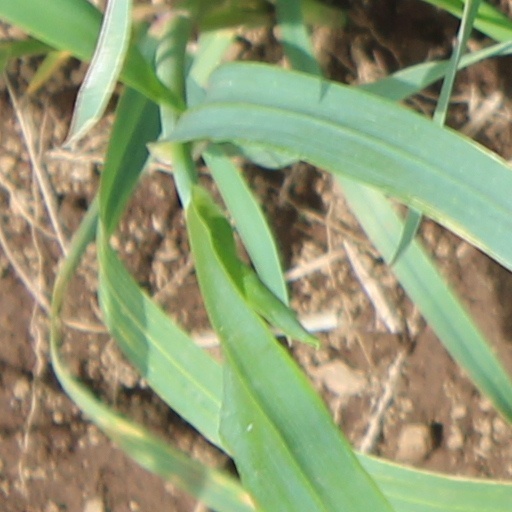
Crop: wheat